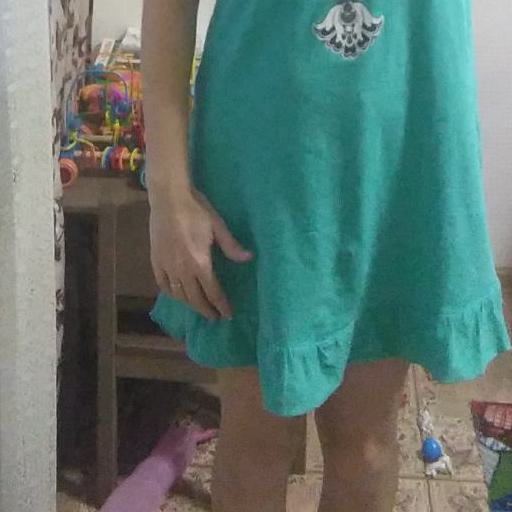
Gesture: no_gesture